Design Museum Dedel

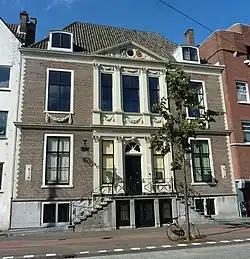
Museum at the Prinsegracht 15

Design Museum Dedel is a museum located in The Hague.